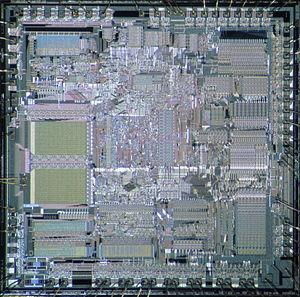
1.5 µm est l'évolution de l'essai précédent du processus 3 µm.